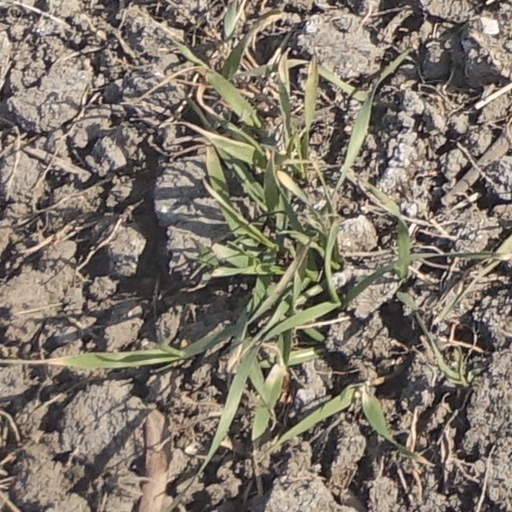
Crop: wheat